Matteo Pelucchi

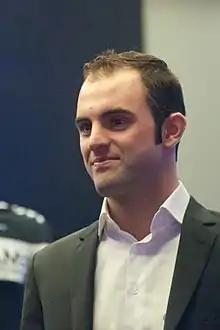

Matteo Pelucchi (born 21 January 1989) is an Italian former professional road cyclist, who competed as a professional from 2011 to 2021. He also competed in track cycling at a junior level.